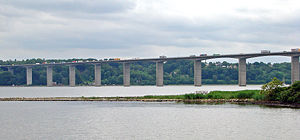
Togfonden DK / Betjeningen af Jylland og Fyn / Østjylland
Den nuværende bilbro over Vejle Fjord foreslås suppleret med en ny jernbanebro.
Vejlefjordbroen' set mod vest fra Bredballe på den nordlige side af fjorden
Togfonden DK er navnet på en politisk aftale foreslået den 1. marts 2013 af den daværende regering og vedtaget af et folketingsflertal bestående af regeringspartierne, Dansk Folkeparti og Enhedslisten den 17. september 2013. Med fonden reserveres 28,5 mia. kr. til en række prioriterede jernbaneinfrastruktur-projekter. Partierne har aftalt at finansiere aftalen ved at harmonisere beskatningen på at udvinde nordsøolie og dermed øge beskatningen af nogle af olieselskaberne. Togfonden DK skal finansiere en blanding af ny og opgraderet jernbaneinfrastruktur, der muliggør timemodellen og elektrificering af resten af hovedbanenettet, så rejsetiden med tog kan reduceres på tværs af landet.